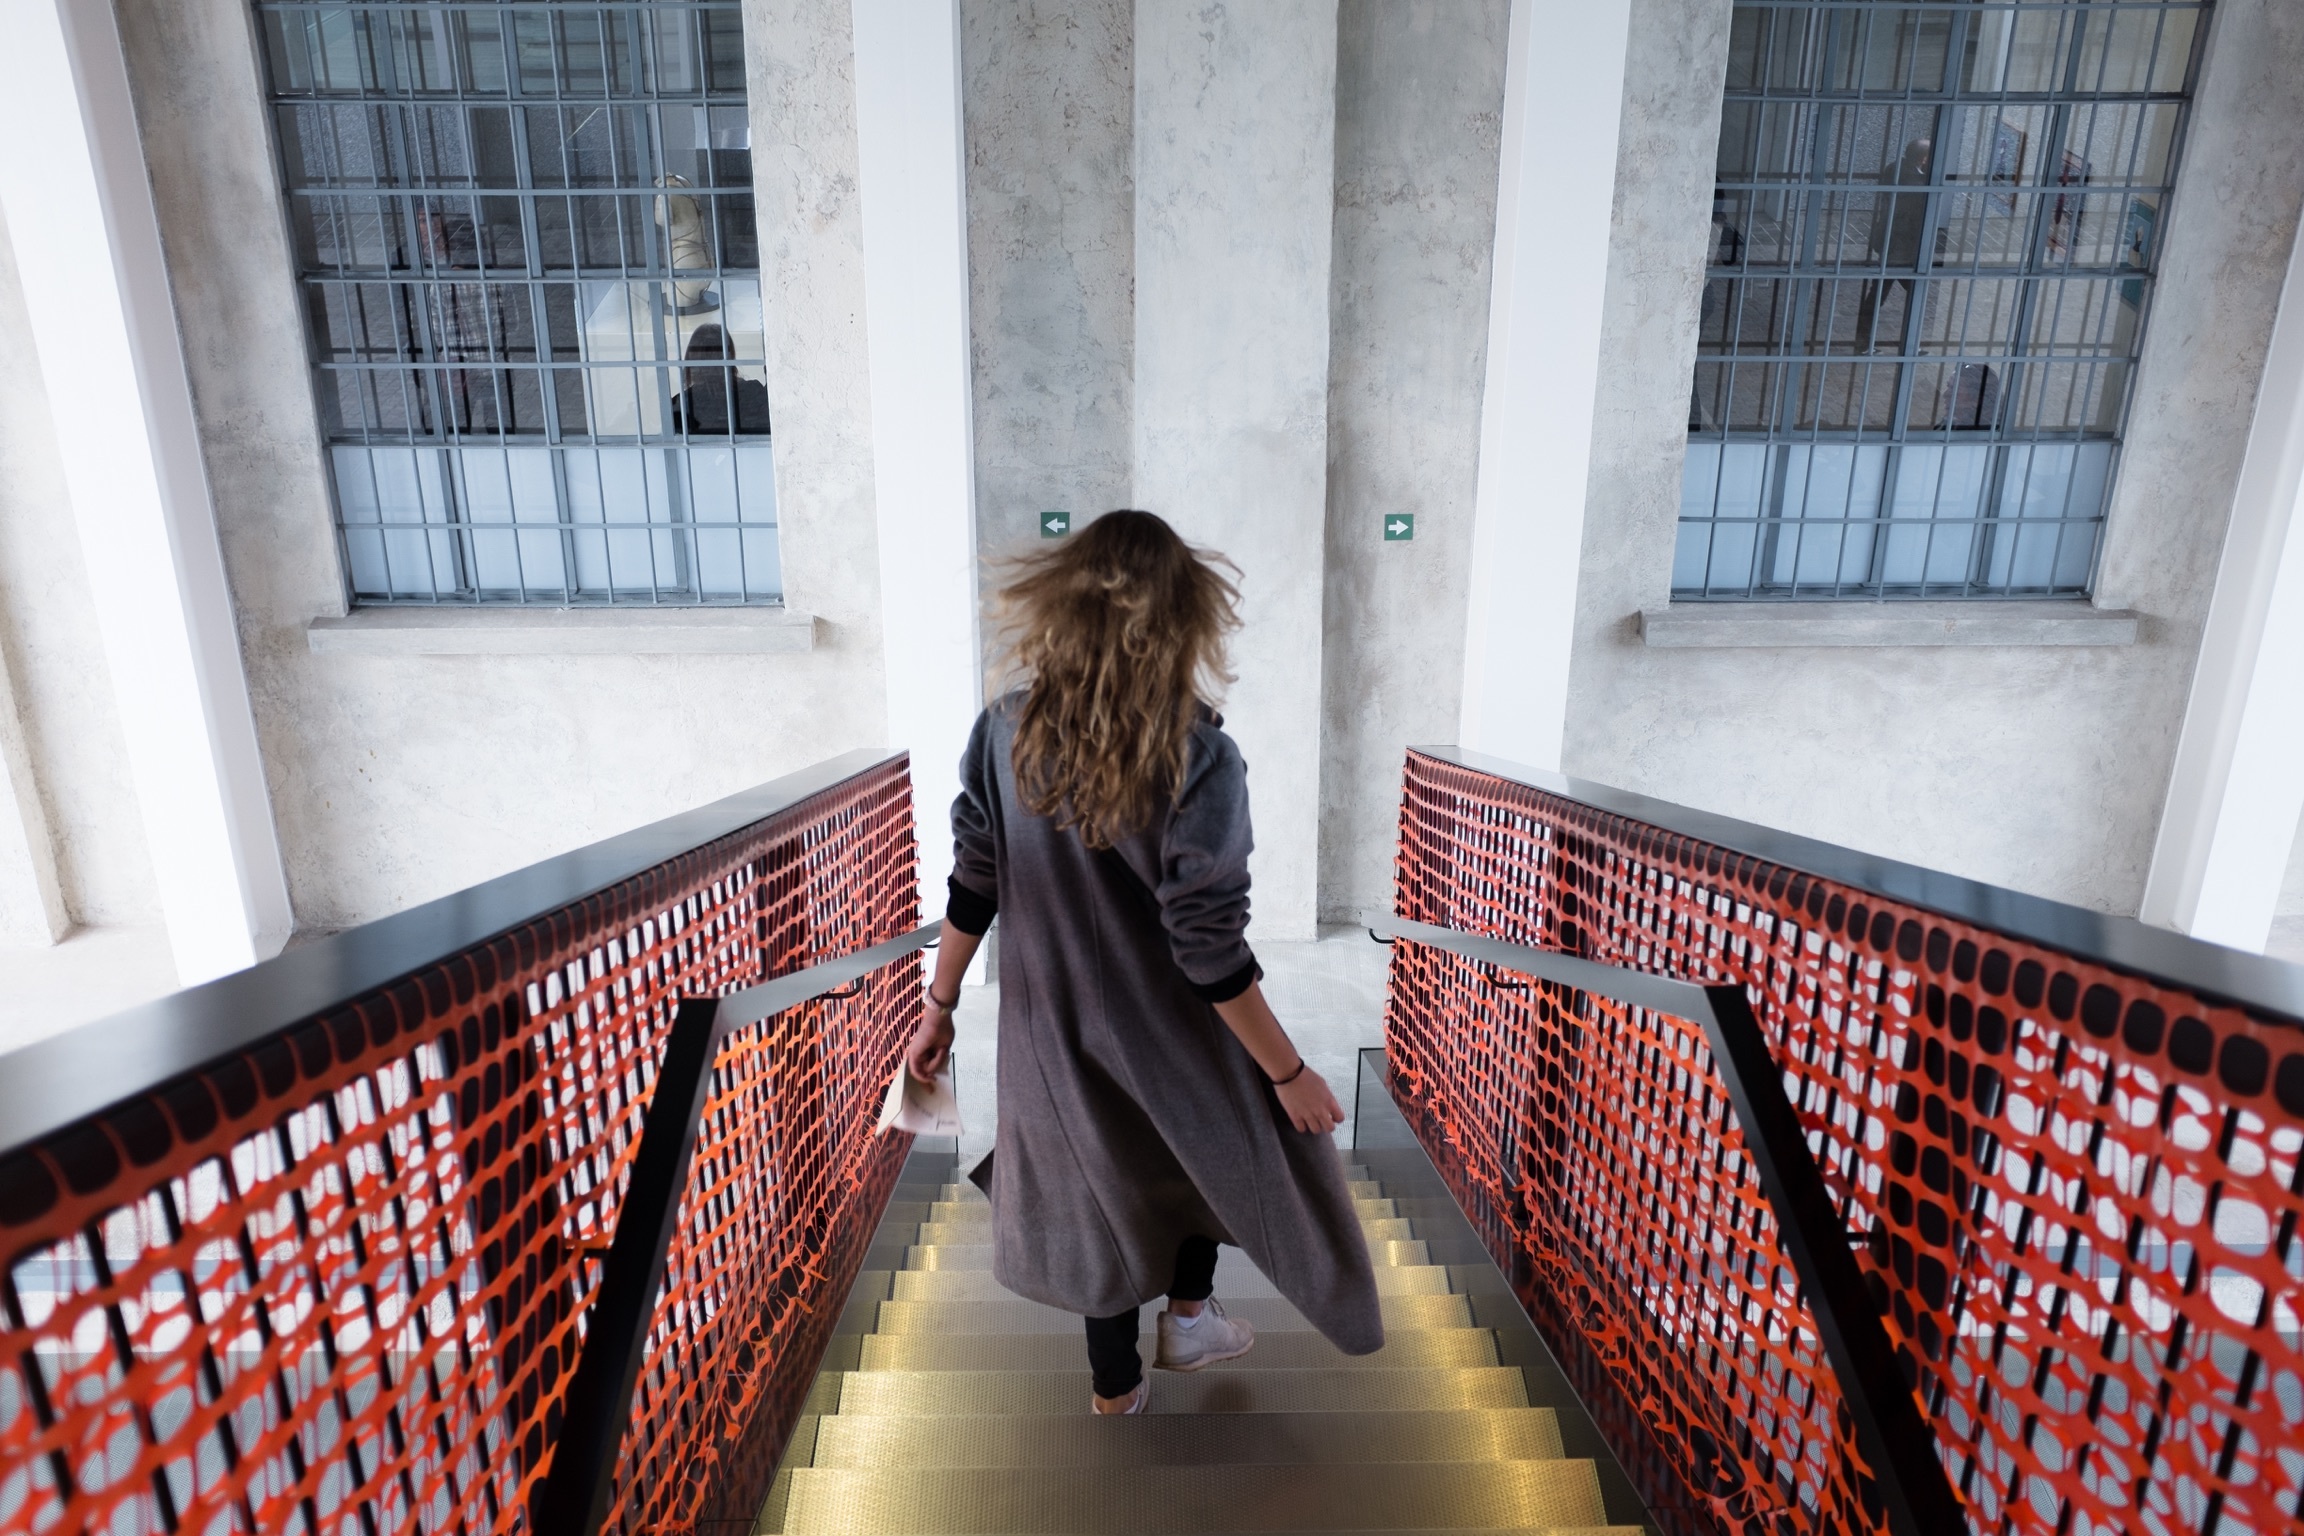
street, window, red, color, fashion, interior design, tourist attraction